Thou Shalt Not Covet

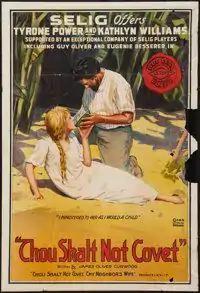

Thou Shalt Not Covet is a 1916 American silent drama film directed by Colin Campbell and starring Tyrone Power Sr., Kathlyn Williams, and Guy Oliver.